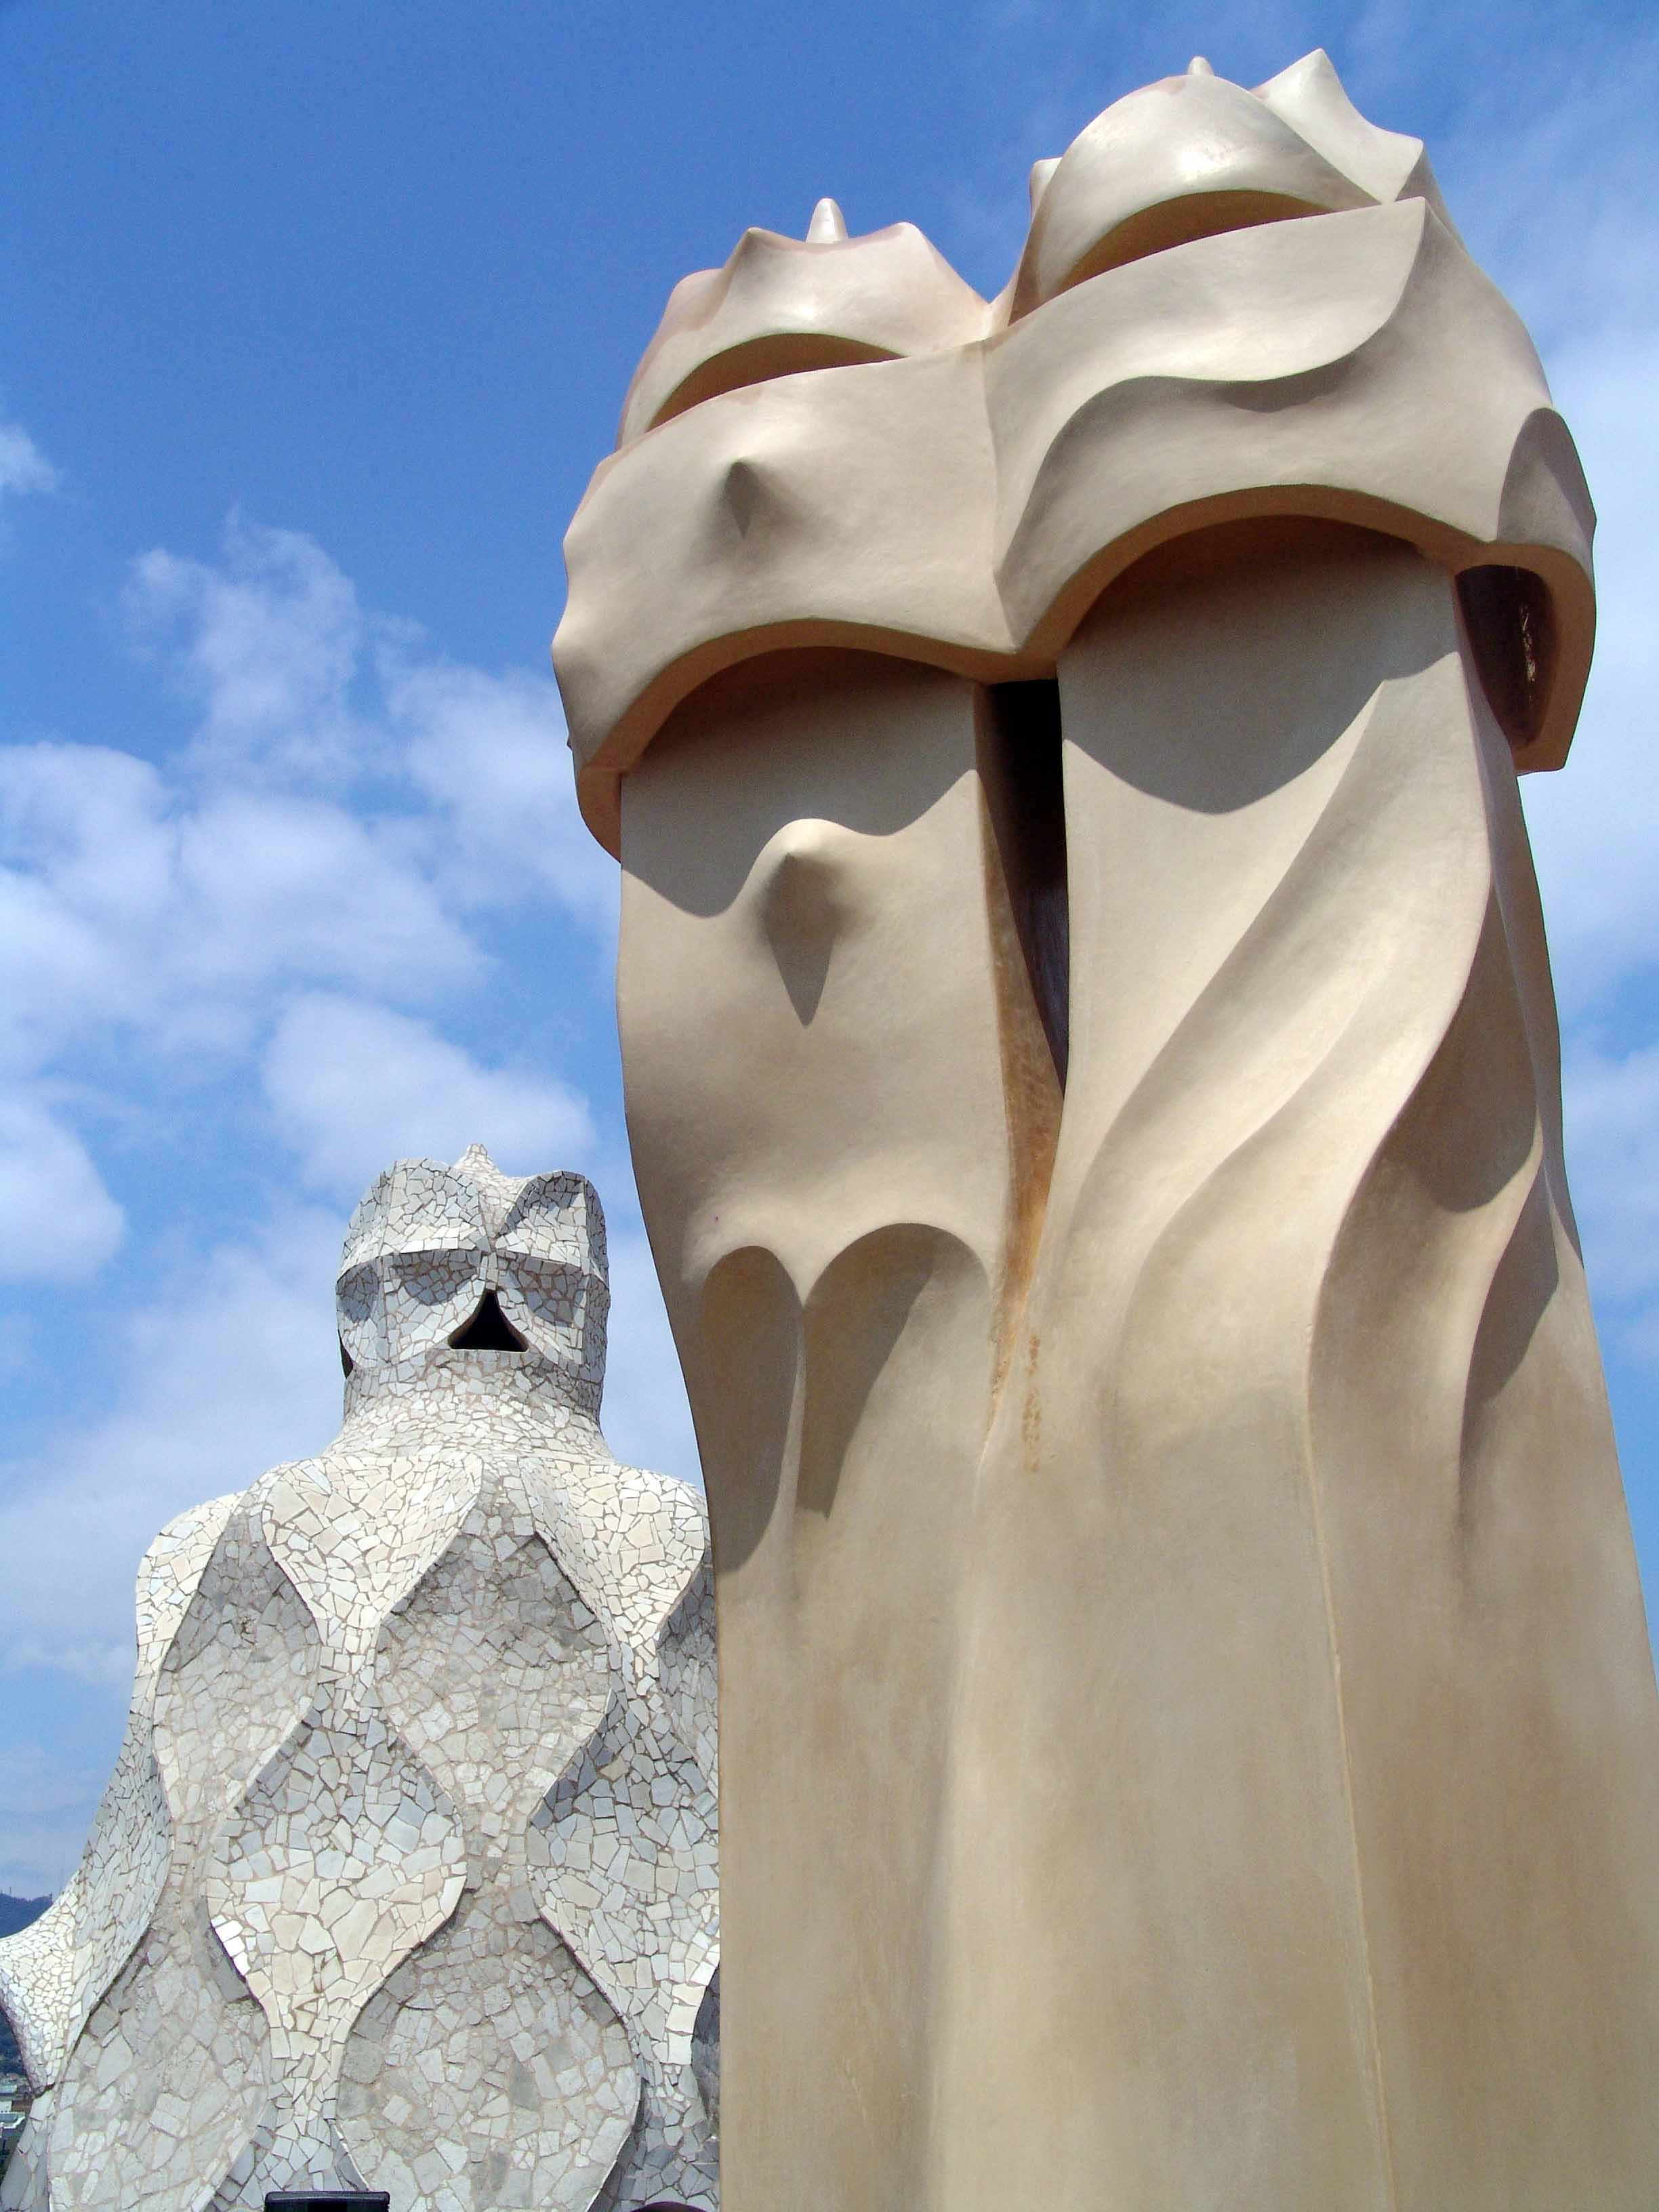
sand, rock, architecture, monument, statue, barcelona, sculpture, art, fun, temple, carving, stone carving, abstract art, ancient history